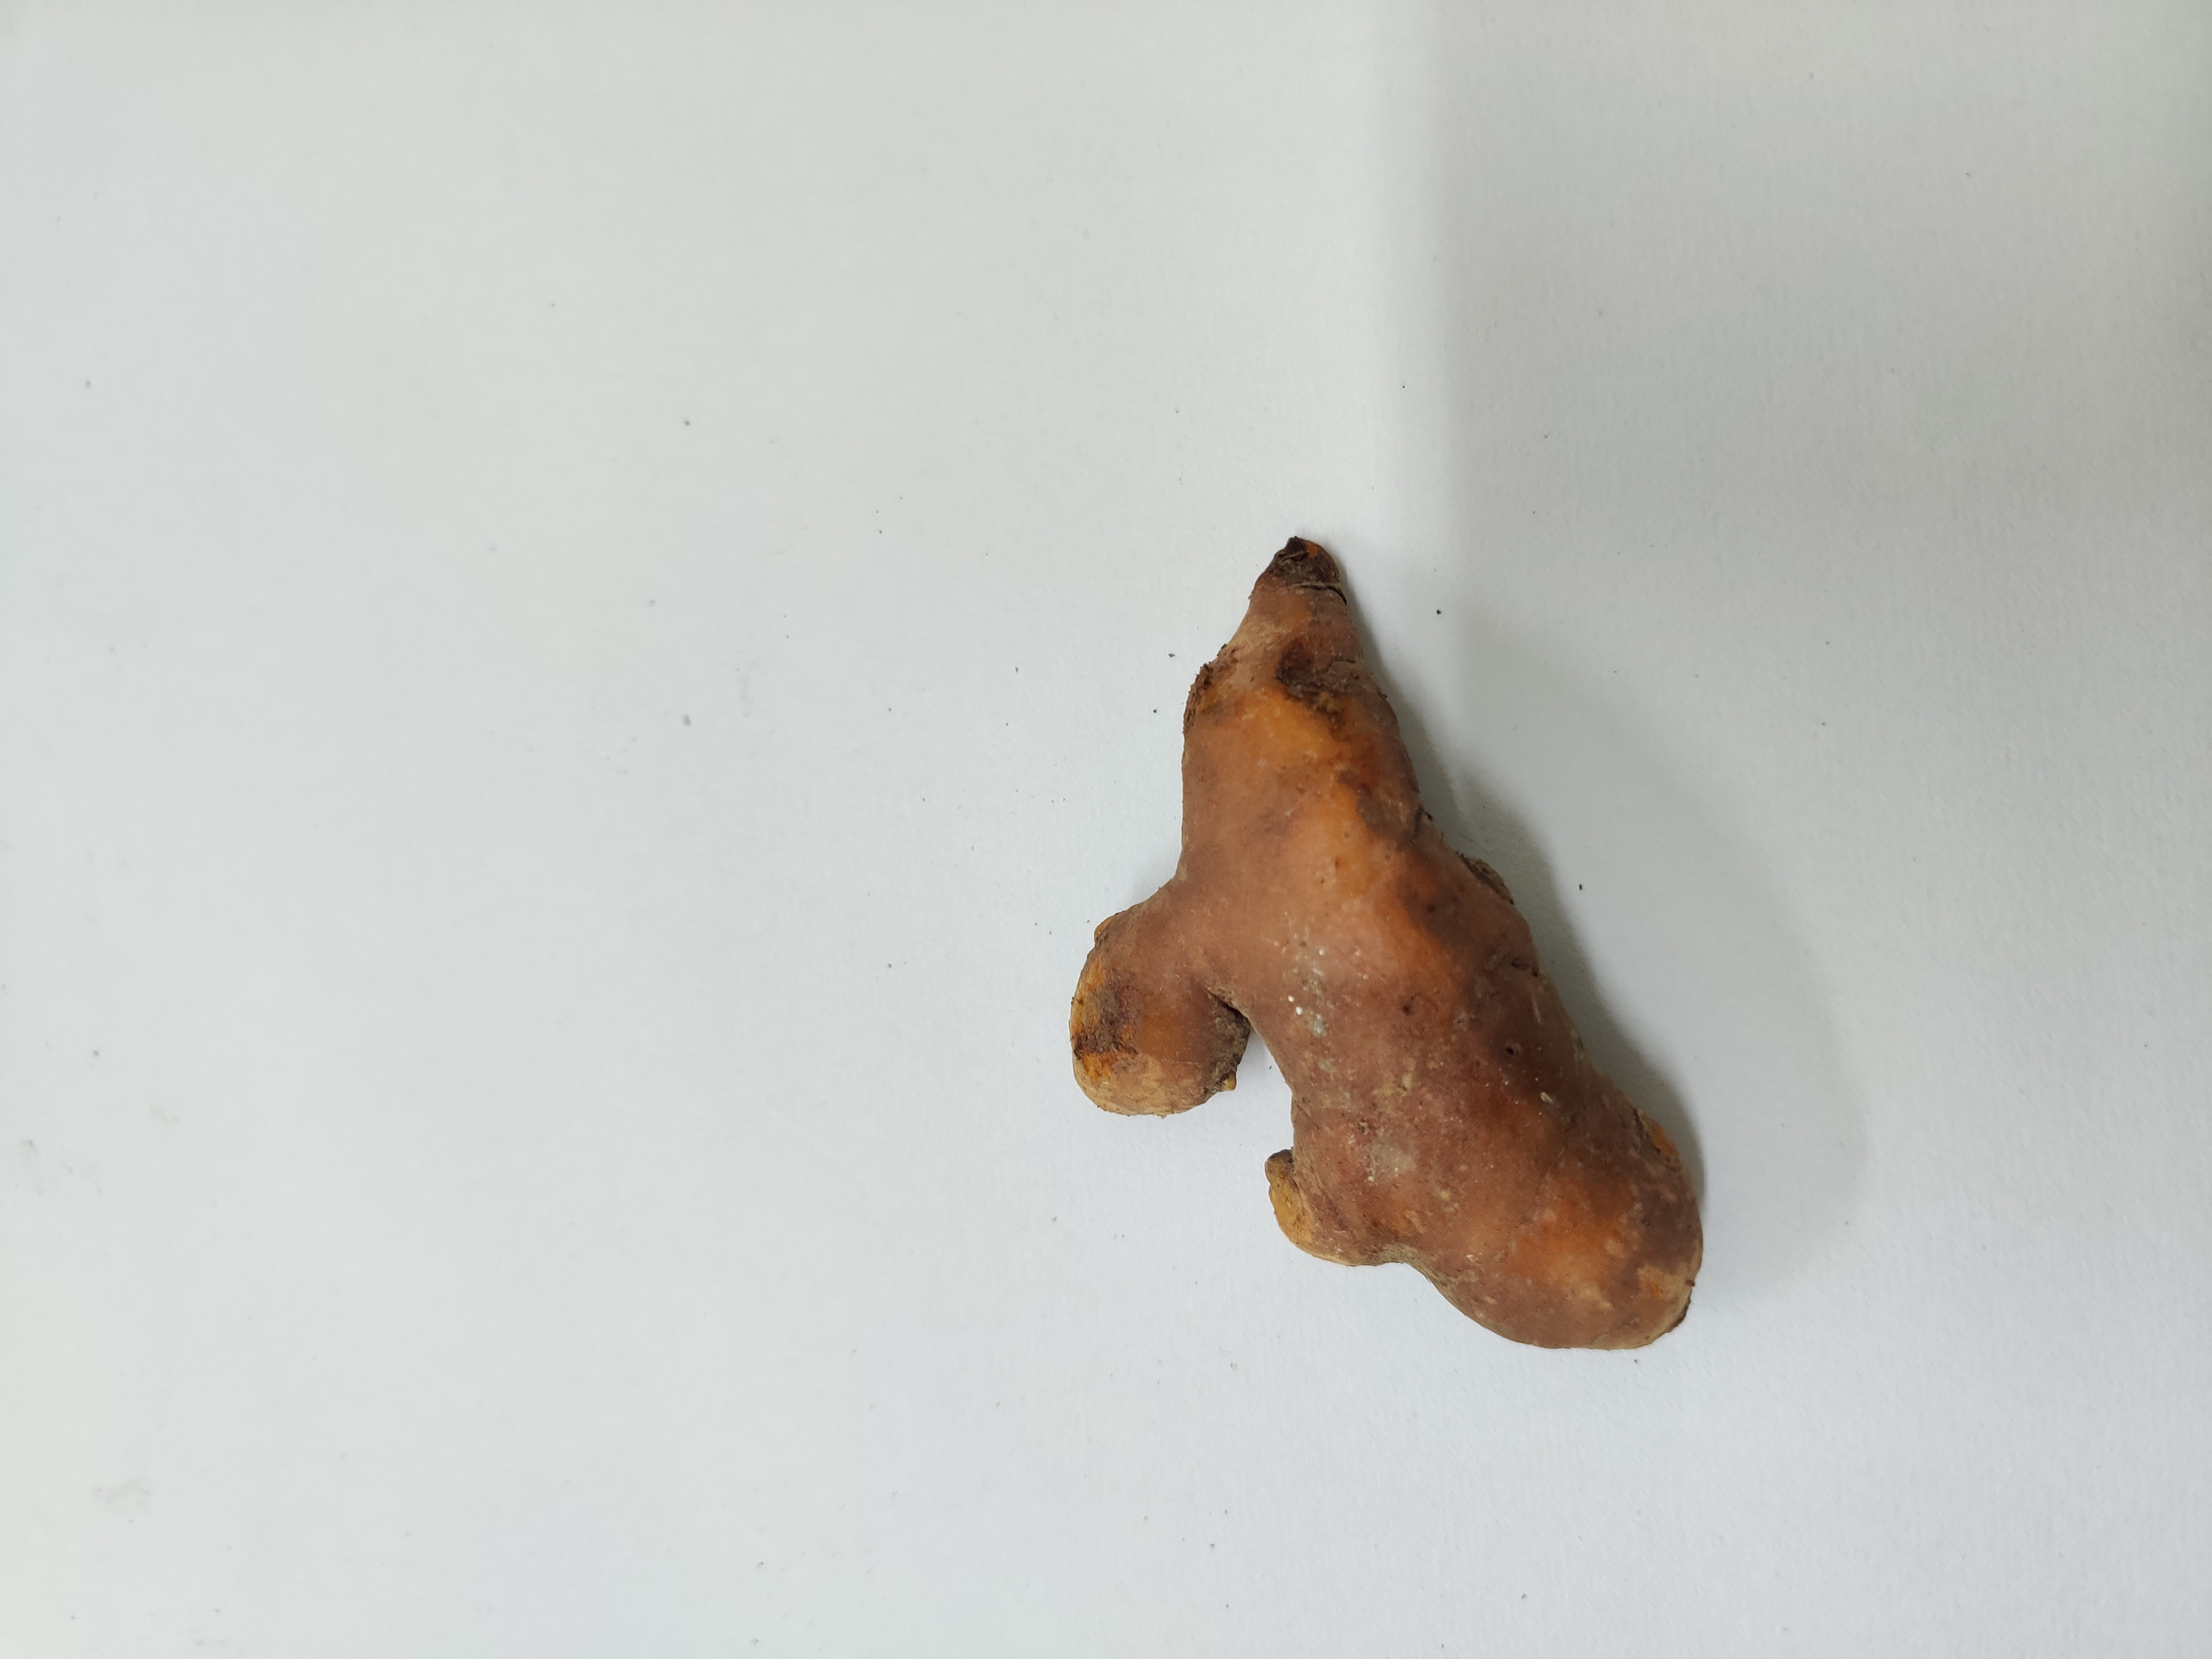
Crop: Turmeric
Condition: Fresh